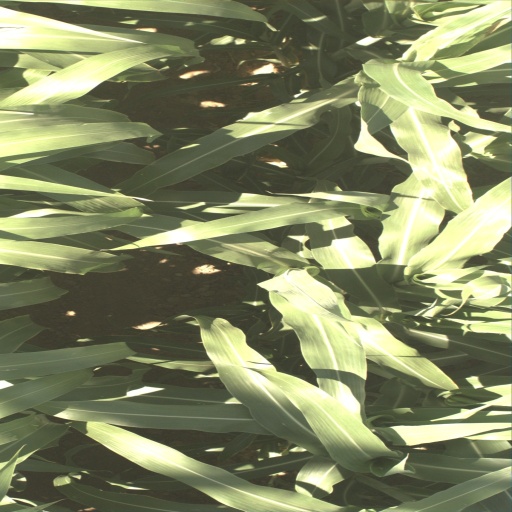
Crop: sorghum